Complete Works of Shakespeare

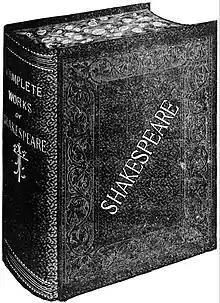

The Complete Works of William Shakespeare is the standard name given to any volume containing all the plays and poems of William Shakespeare. Some editions include several works that were not completely of Shakespeare's authorship (collaborative writings), such as "The Two Noble Kinsmen", which was a collaboration with John Fletcher; "Pericles, Prince of Tyre", the first two acts of which are likely to have been written by George Wilkins; or "Edward III", whose authorship is disputed.